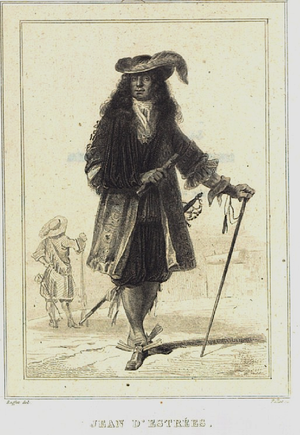
Jean II d'Estrées, comte d'Estrées, né en 1624 à Soleure et mort à Paris en 1707, est un maréchal de France, grand capitaine de guerre de la marine de Louis XIV, qui fut vice-roi de la Nouvelle-France.